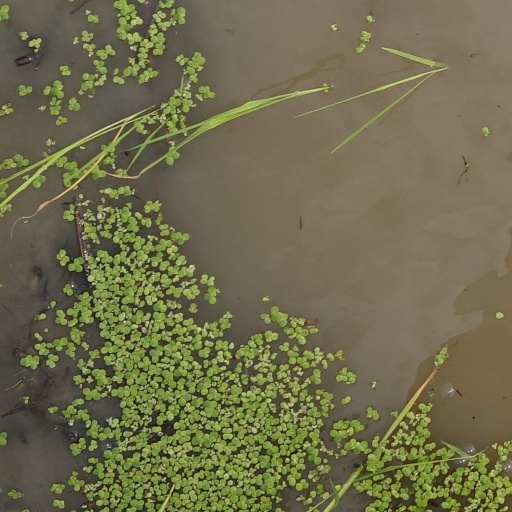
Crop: rice